Clécy

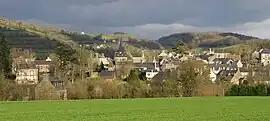
A general view of Clécy

Clécy is a commune in the Calvados department in the Normandy region in northwestern France.